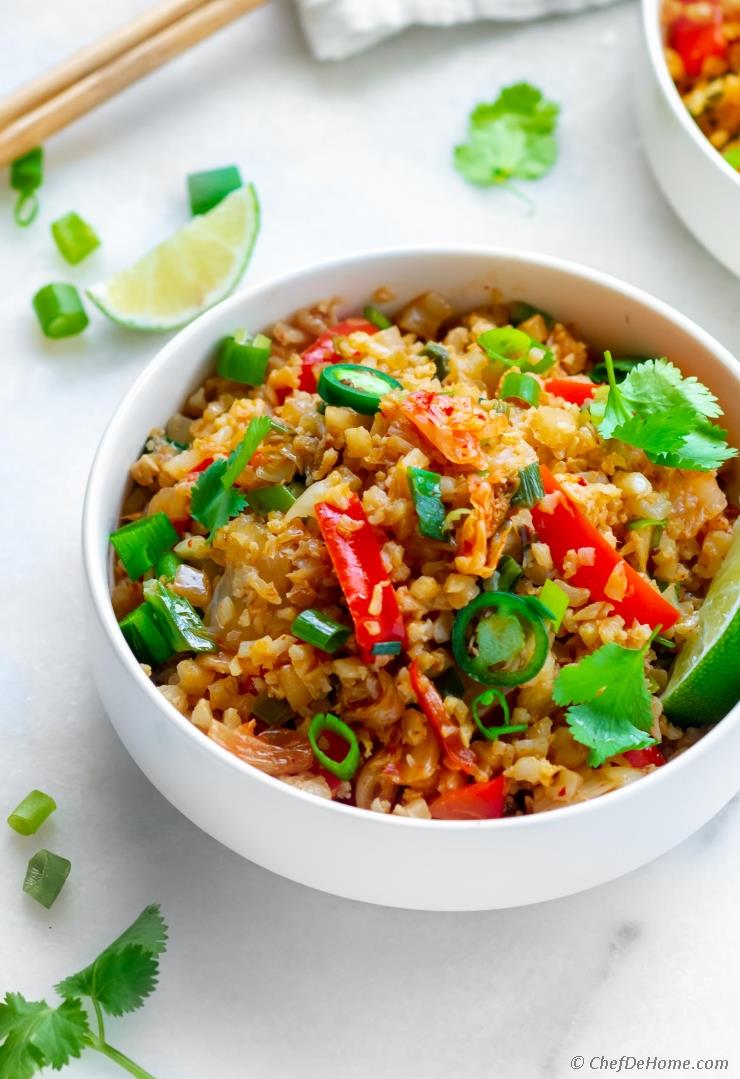
Dish: fried_rice